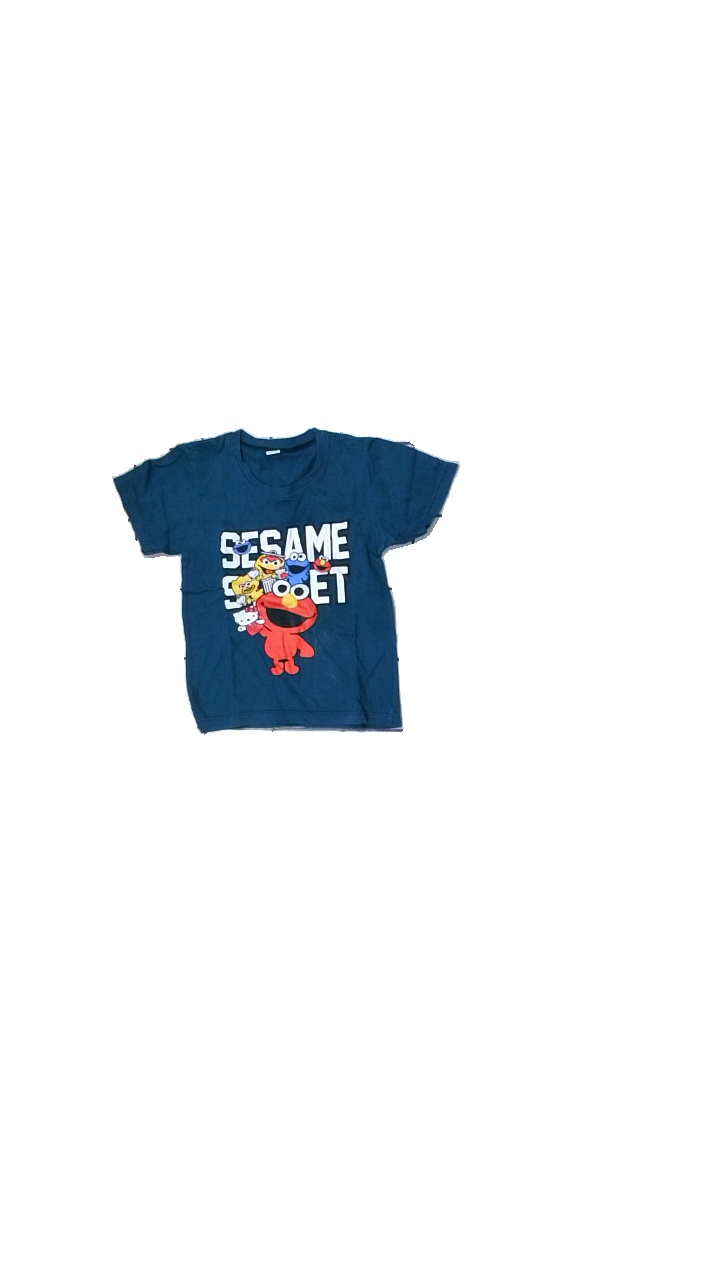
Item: T-shirt (Children)
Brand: Missing
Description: t-shirt with print
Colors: Green
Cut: Regular, C-collar
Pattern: Other
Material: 100% Cotton
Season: All
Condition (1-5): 3
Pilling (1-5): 5
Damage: damaged print
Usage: Export
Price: <50